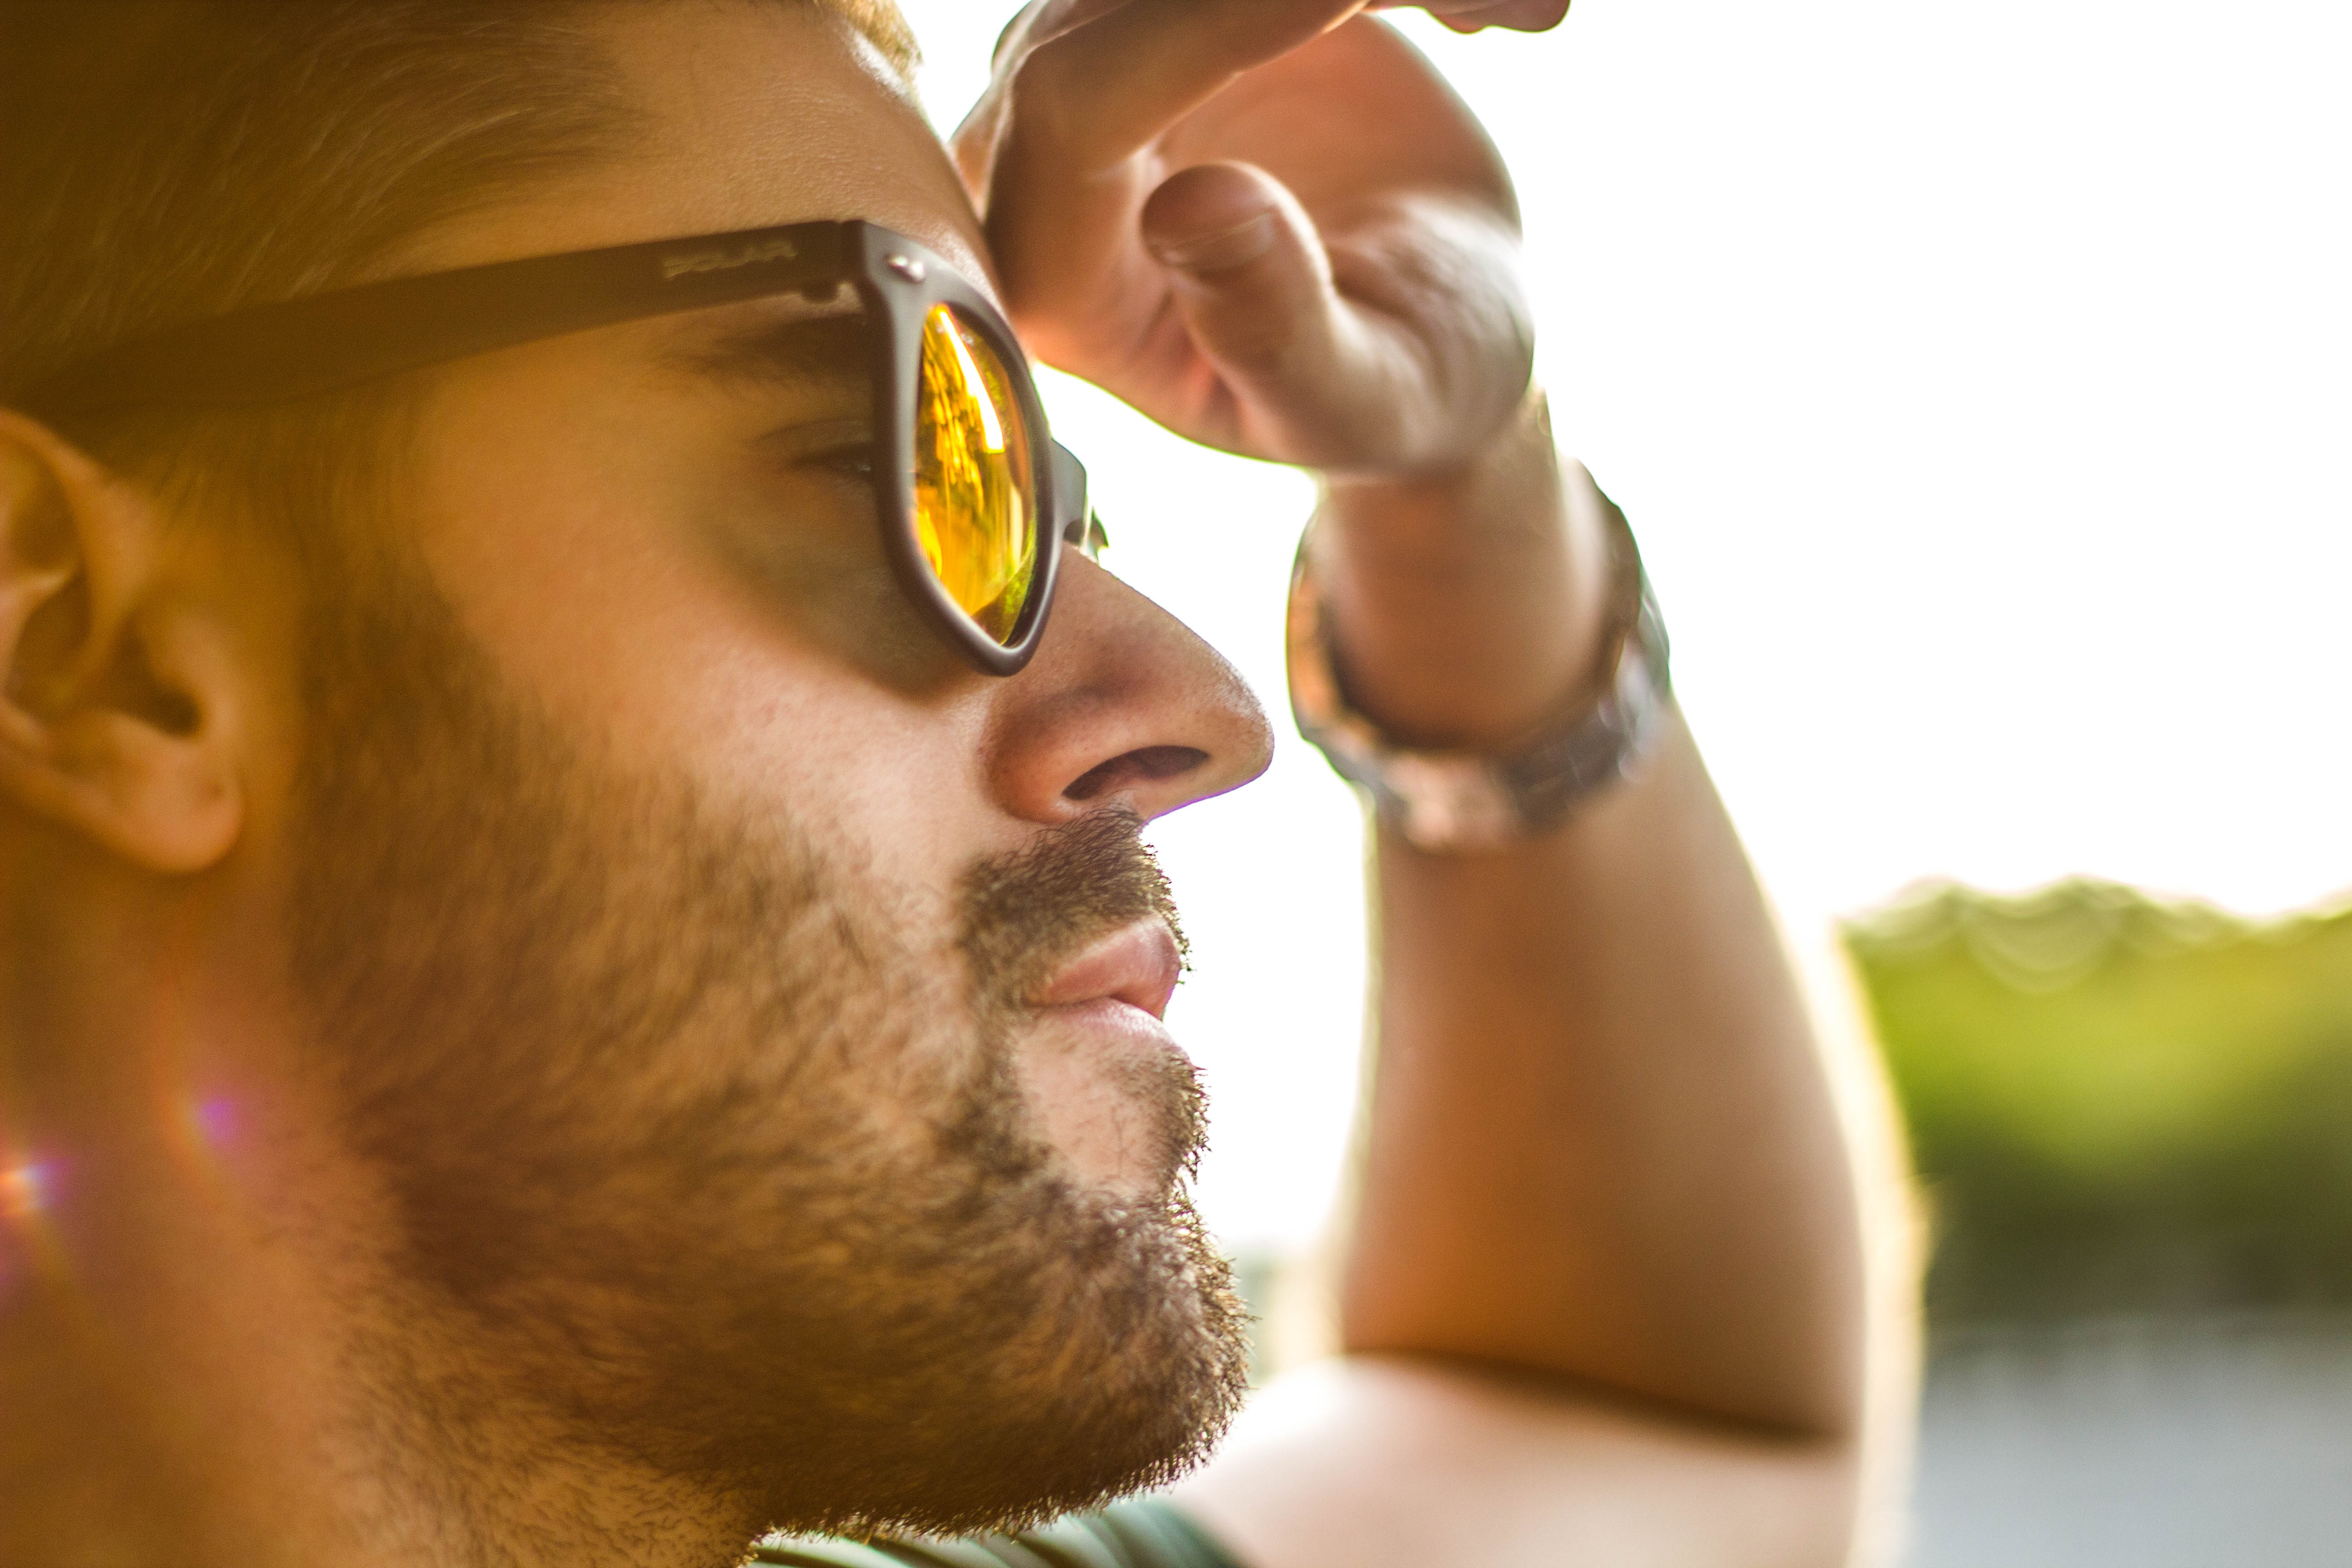
hand, man, person, sun, hair, male, vehicle, color, child, smile, muscle, handle, close up, excursion, face, nose, fun, sunglasses, eye, glasses, head, skin, beauty, lead, interaction, sense, facial hair, vision care